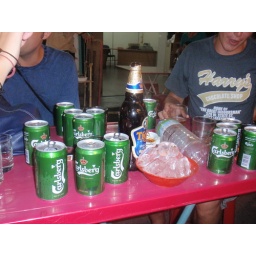
They make up for warm beer with a bowl of ice to put in your glass :(